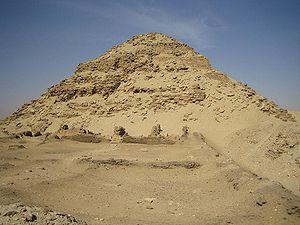
Les pyramides d'Égypte, de tous les vestiges monumentaux que nous ont légués les Égyptiens de l'Antiquité, et notamment les trois grandes pyramides de Gizeh, sont à la fois les plus impressionnantes et les plus emblématiques de cette civilisation. Si elle fut, à son origine, destinée au roi, l'idée d'une sépulture pyramidale fut rapidement reprise par les proches du souverain. Khéops semble avoir été le premier à autoriser ses femmes à se faire élever un tel tombeau.